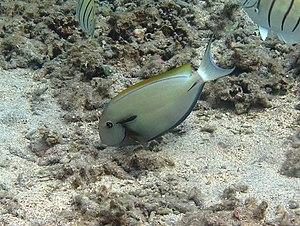
Un chirurgien à virgule noire (Acanthurus nigricauda) en livrée claire à la Réunion.
L'île de La Réunion est un département d'outre-mer français situé dans le sud-ouest de l'océan Indien.